2016 Coca-Cola 600

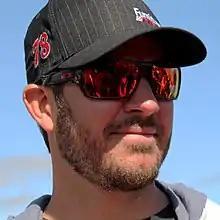
Martin Truex Jr. qualified on the pole position with a time of 28.077 seconds.

Martin Truex Jr. scored the pole for the race with a time of 28.077 and a speed of . He said after qualifying that he "liked what I felt last year and I’ve been thinking about this race a lot since then. We had a really good car that day and thought we were going to go to victory lane and got beat on fuel mileage. Just excited for all my guys and for Bass Pro Shops, Tracker Boats, Furniture Row, Denver Mattress and everybody that works so hard on this deal – Toyota Racing, TRD – just awesome race cars. We had to work hard today, we were not that good in practice and made a lot of changes throughout this qualifying session. Hats off to my guys for some really good work and lucky to be with this group for sure.”